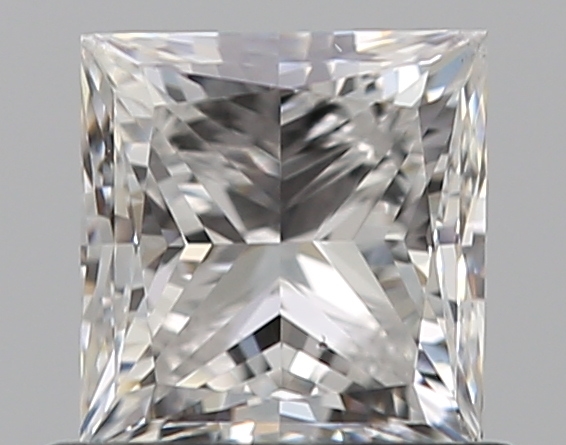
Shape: princess
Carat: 0.7
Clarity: SI1
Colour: E
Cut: VG
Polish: EX
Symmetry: GD
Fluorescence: N
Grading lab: GIA
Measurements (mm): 4.8 x 4.63 x 3.47